Celestina Boninsegna

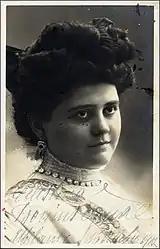
Celestina Boninsegna.

Celestina Boninsegna (26 February 1877 – 13 February 1947) was an Italian operatic dramatic soprano, known for her interpretations of the heroines in Verdi's operas. Although particularly eminent in Verdi's works, she sang a wide repertoire during her 25-year career, including Rosaura in the world premiere of Mascagni's "Le maschere". Boninsegna made many recordings between 1904 and 1918, and her voice was one of the most successfully captured on disc during that period.